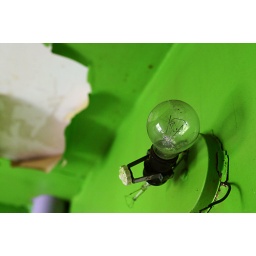
The green bathroom in the abandoned house on Highway 7 has one remaining, unbroken lightbulb